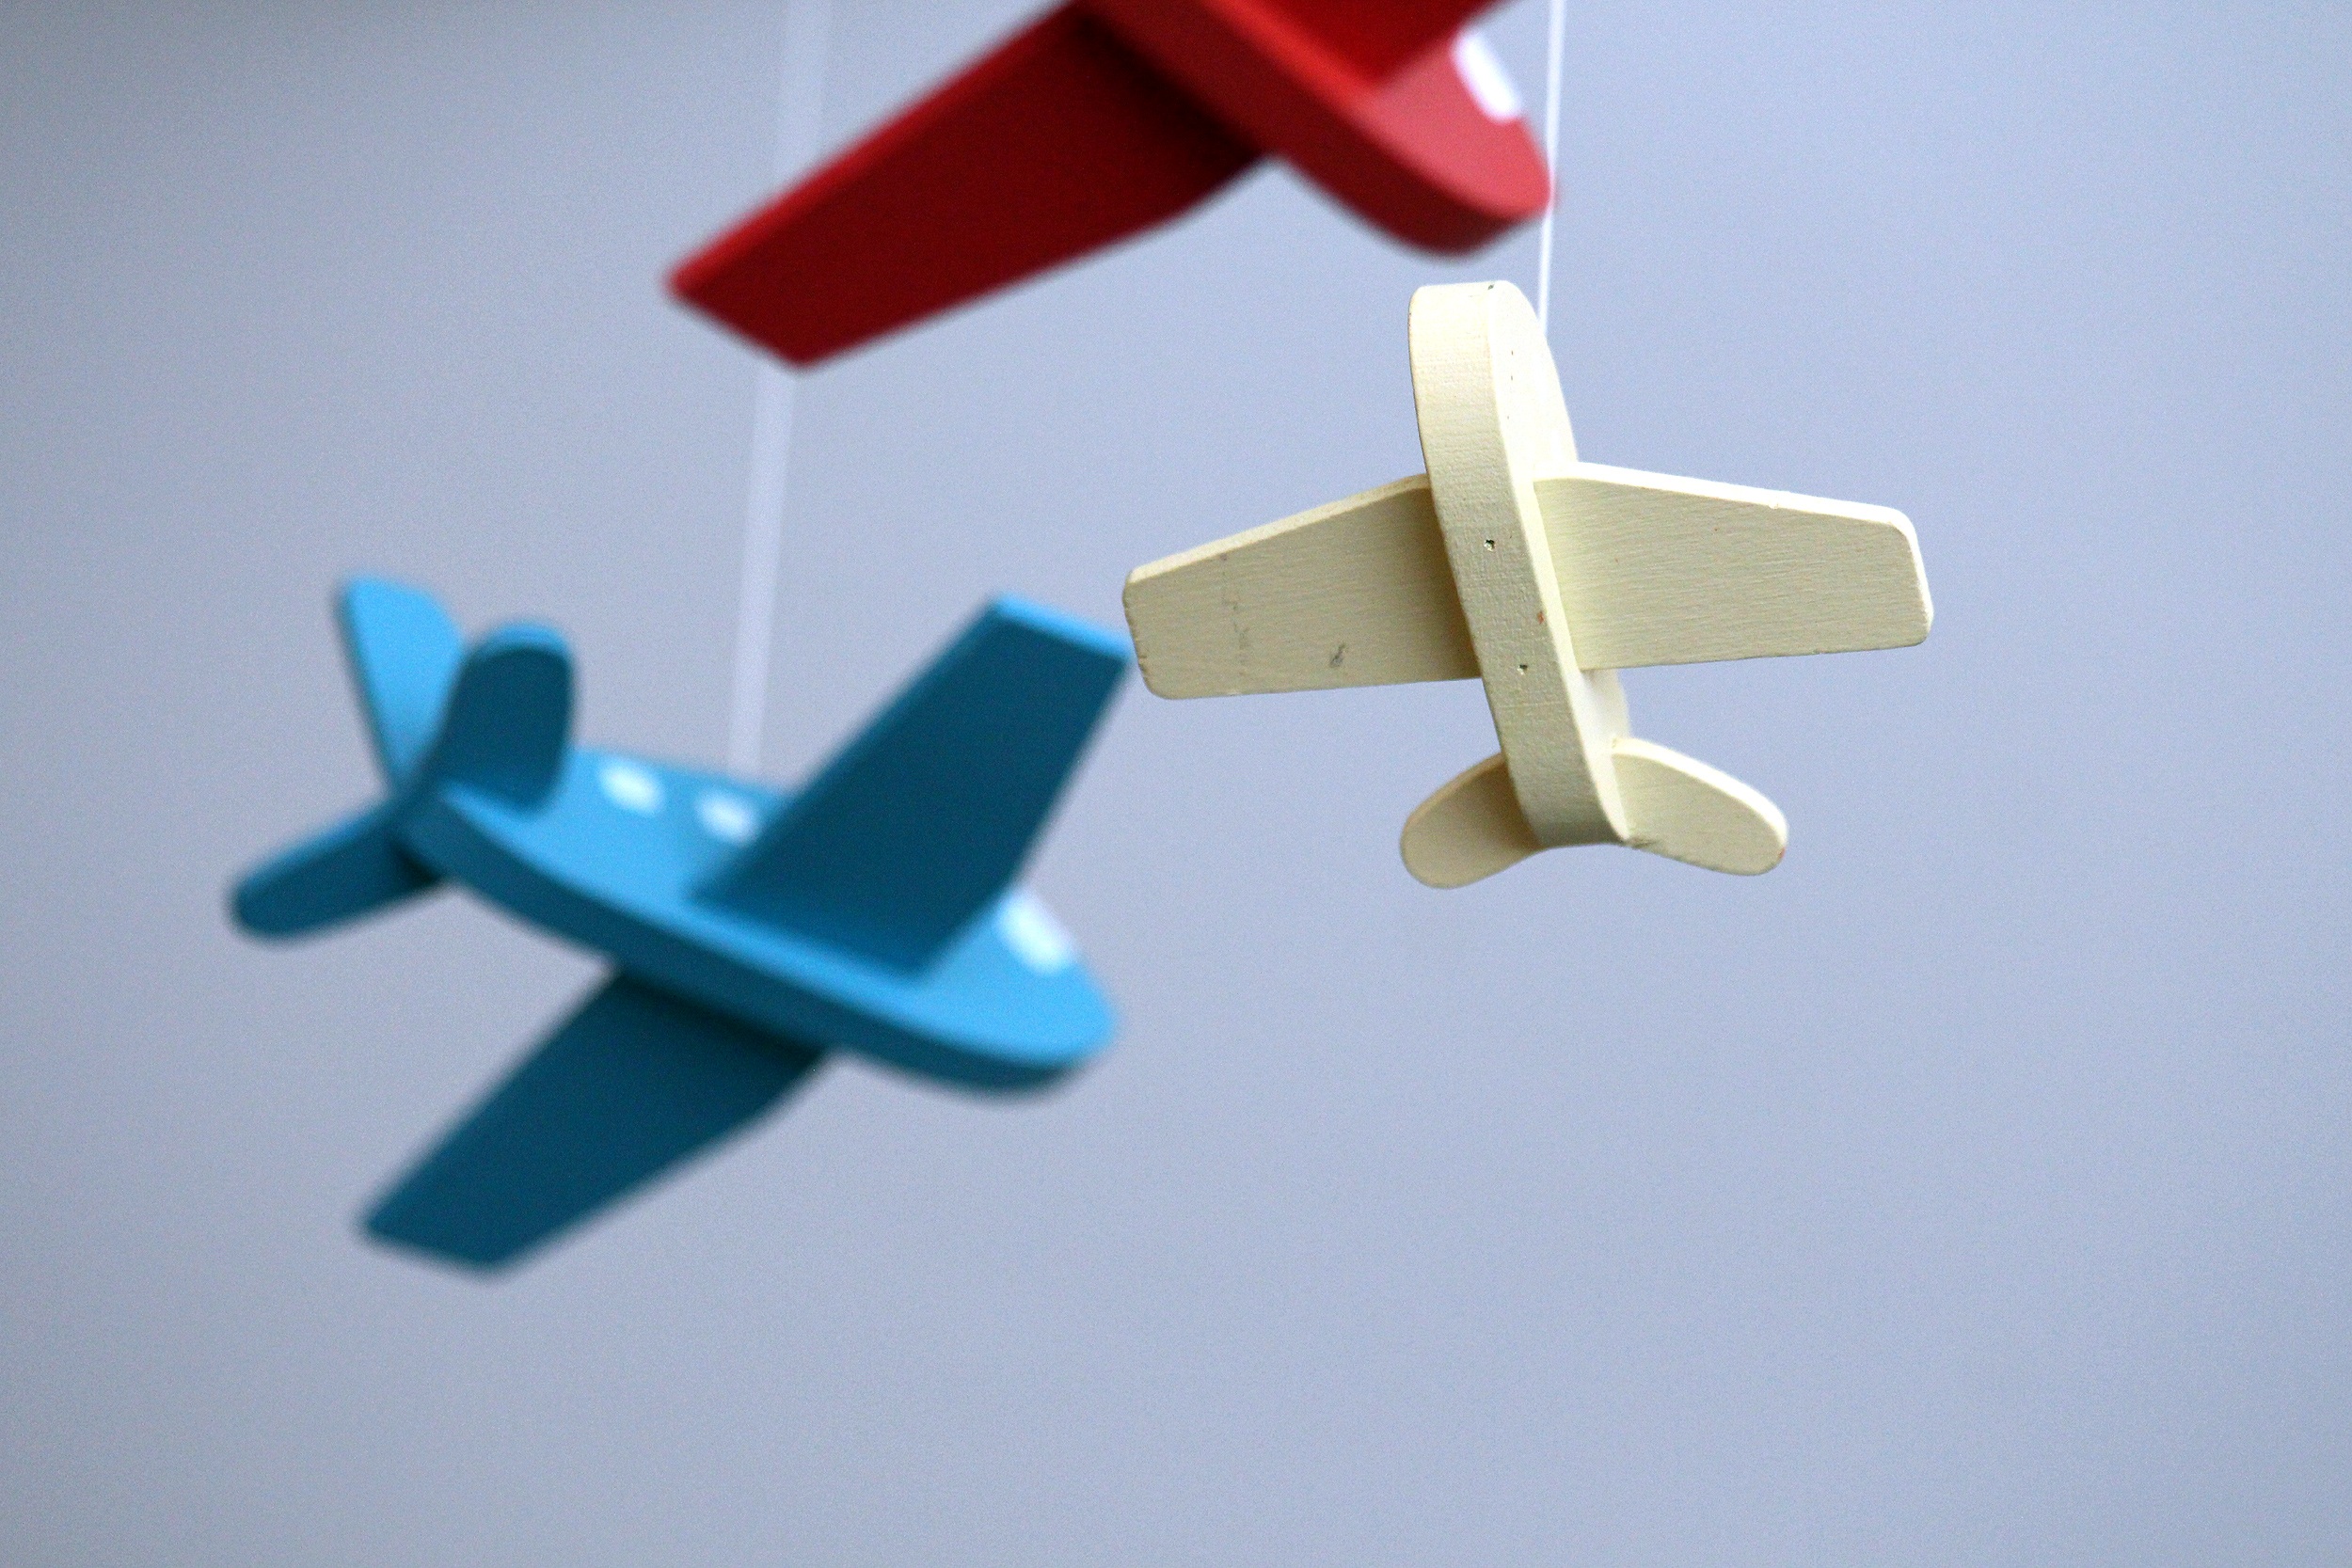
wing, white, airplane, plane, aircraft, red, vehicle, blue, toy, product, propeller, light background, aircraft engine